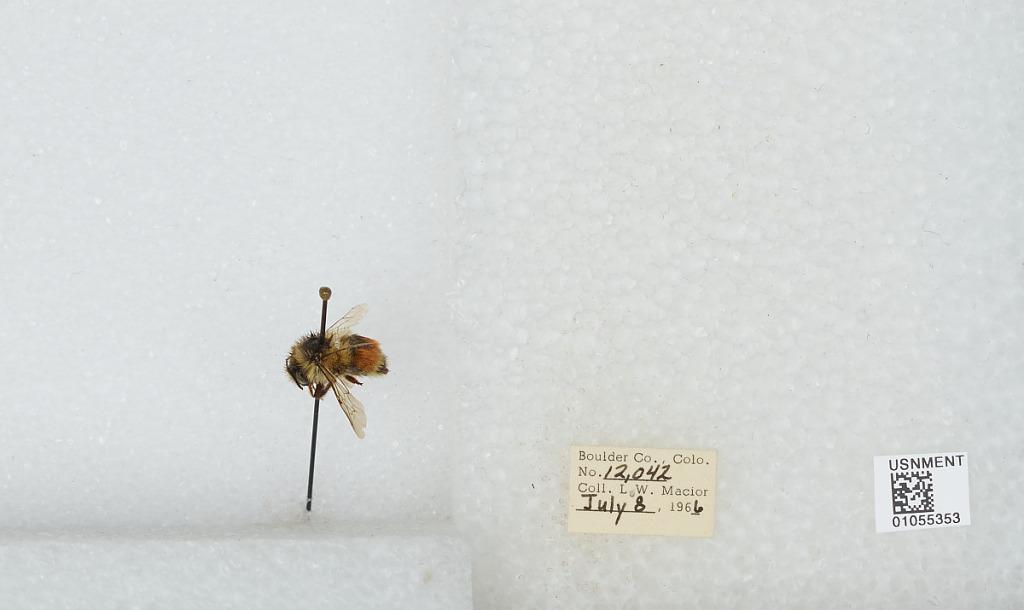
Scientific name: Bombus (Pyrobombus) bifarius Cresson
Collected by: L. Macior
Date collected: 1966-7-8
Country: United States
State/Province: Colorado
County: Boulder
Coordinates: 40.0017, -105.308